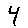
Label: 4